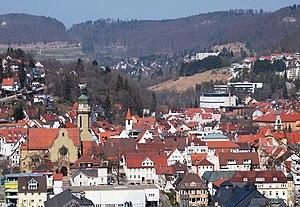
Albstadt est une ville située en République fédérale d'Allemagne dans le sud du Land du Bade-Wurtemberg, dans le Jura souabe, à peu près à mi-chemin entre Stuttgart et le Lac de Constance. La ville, résultat du nouveau plan de partition des communes de 1975, est la plus importante du Zollernalbkreis et constitue un centre de taille moyenne pour les communautés l'entourant. Avec la commune voisine de Bitz, Albstadt a mis au point une communauté administrative.